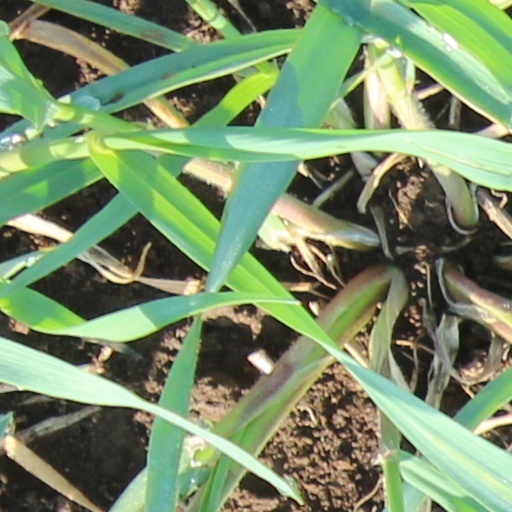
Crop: wheat